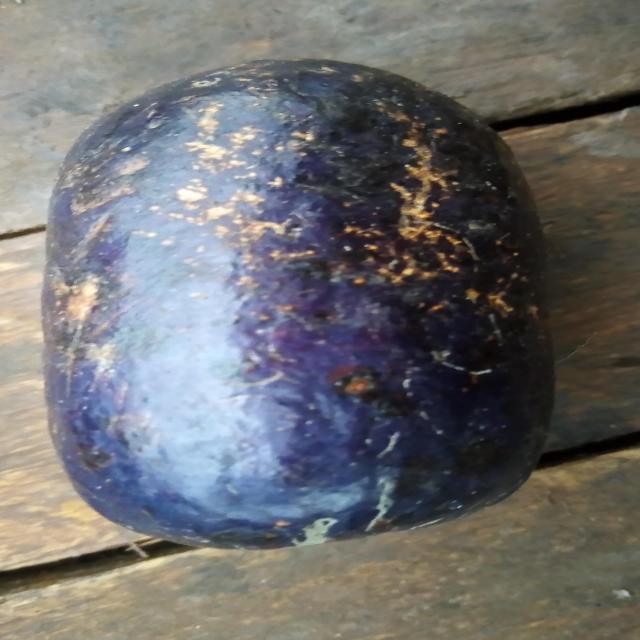
Plum grade: spotted